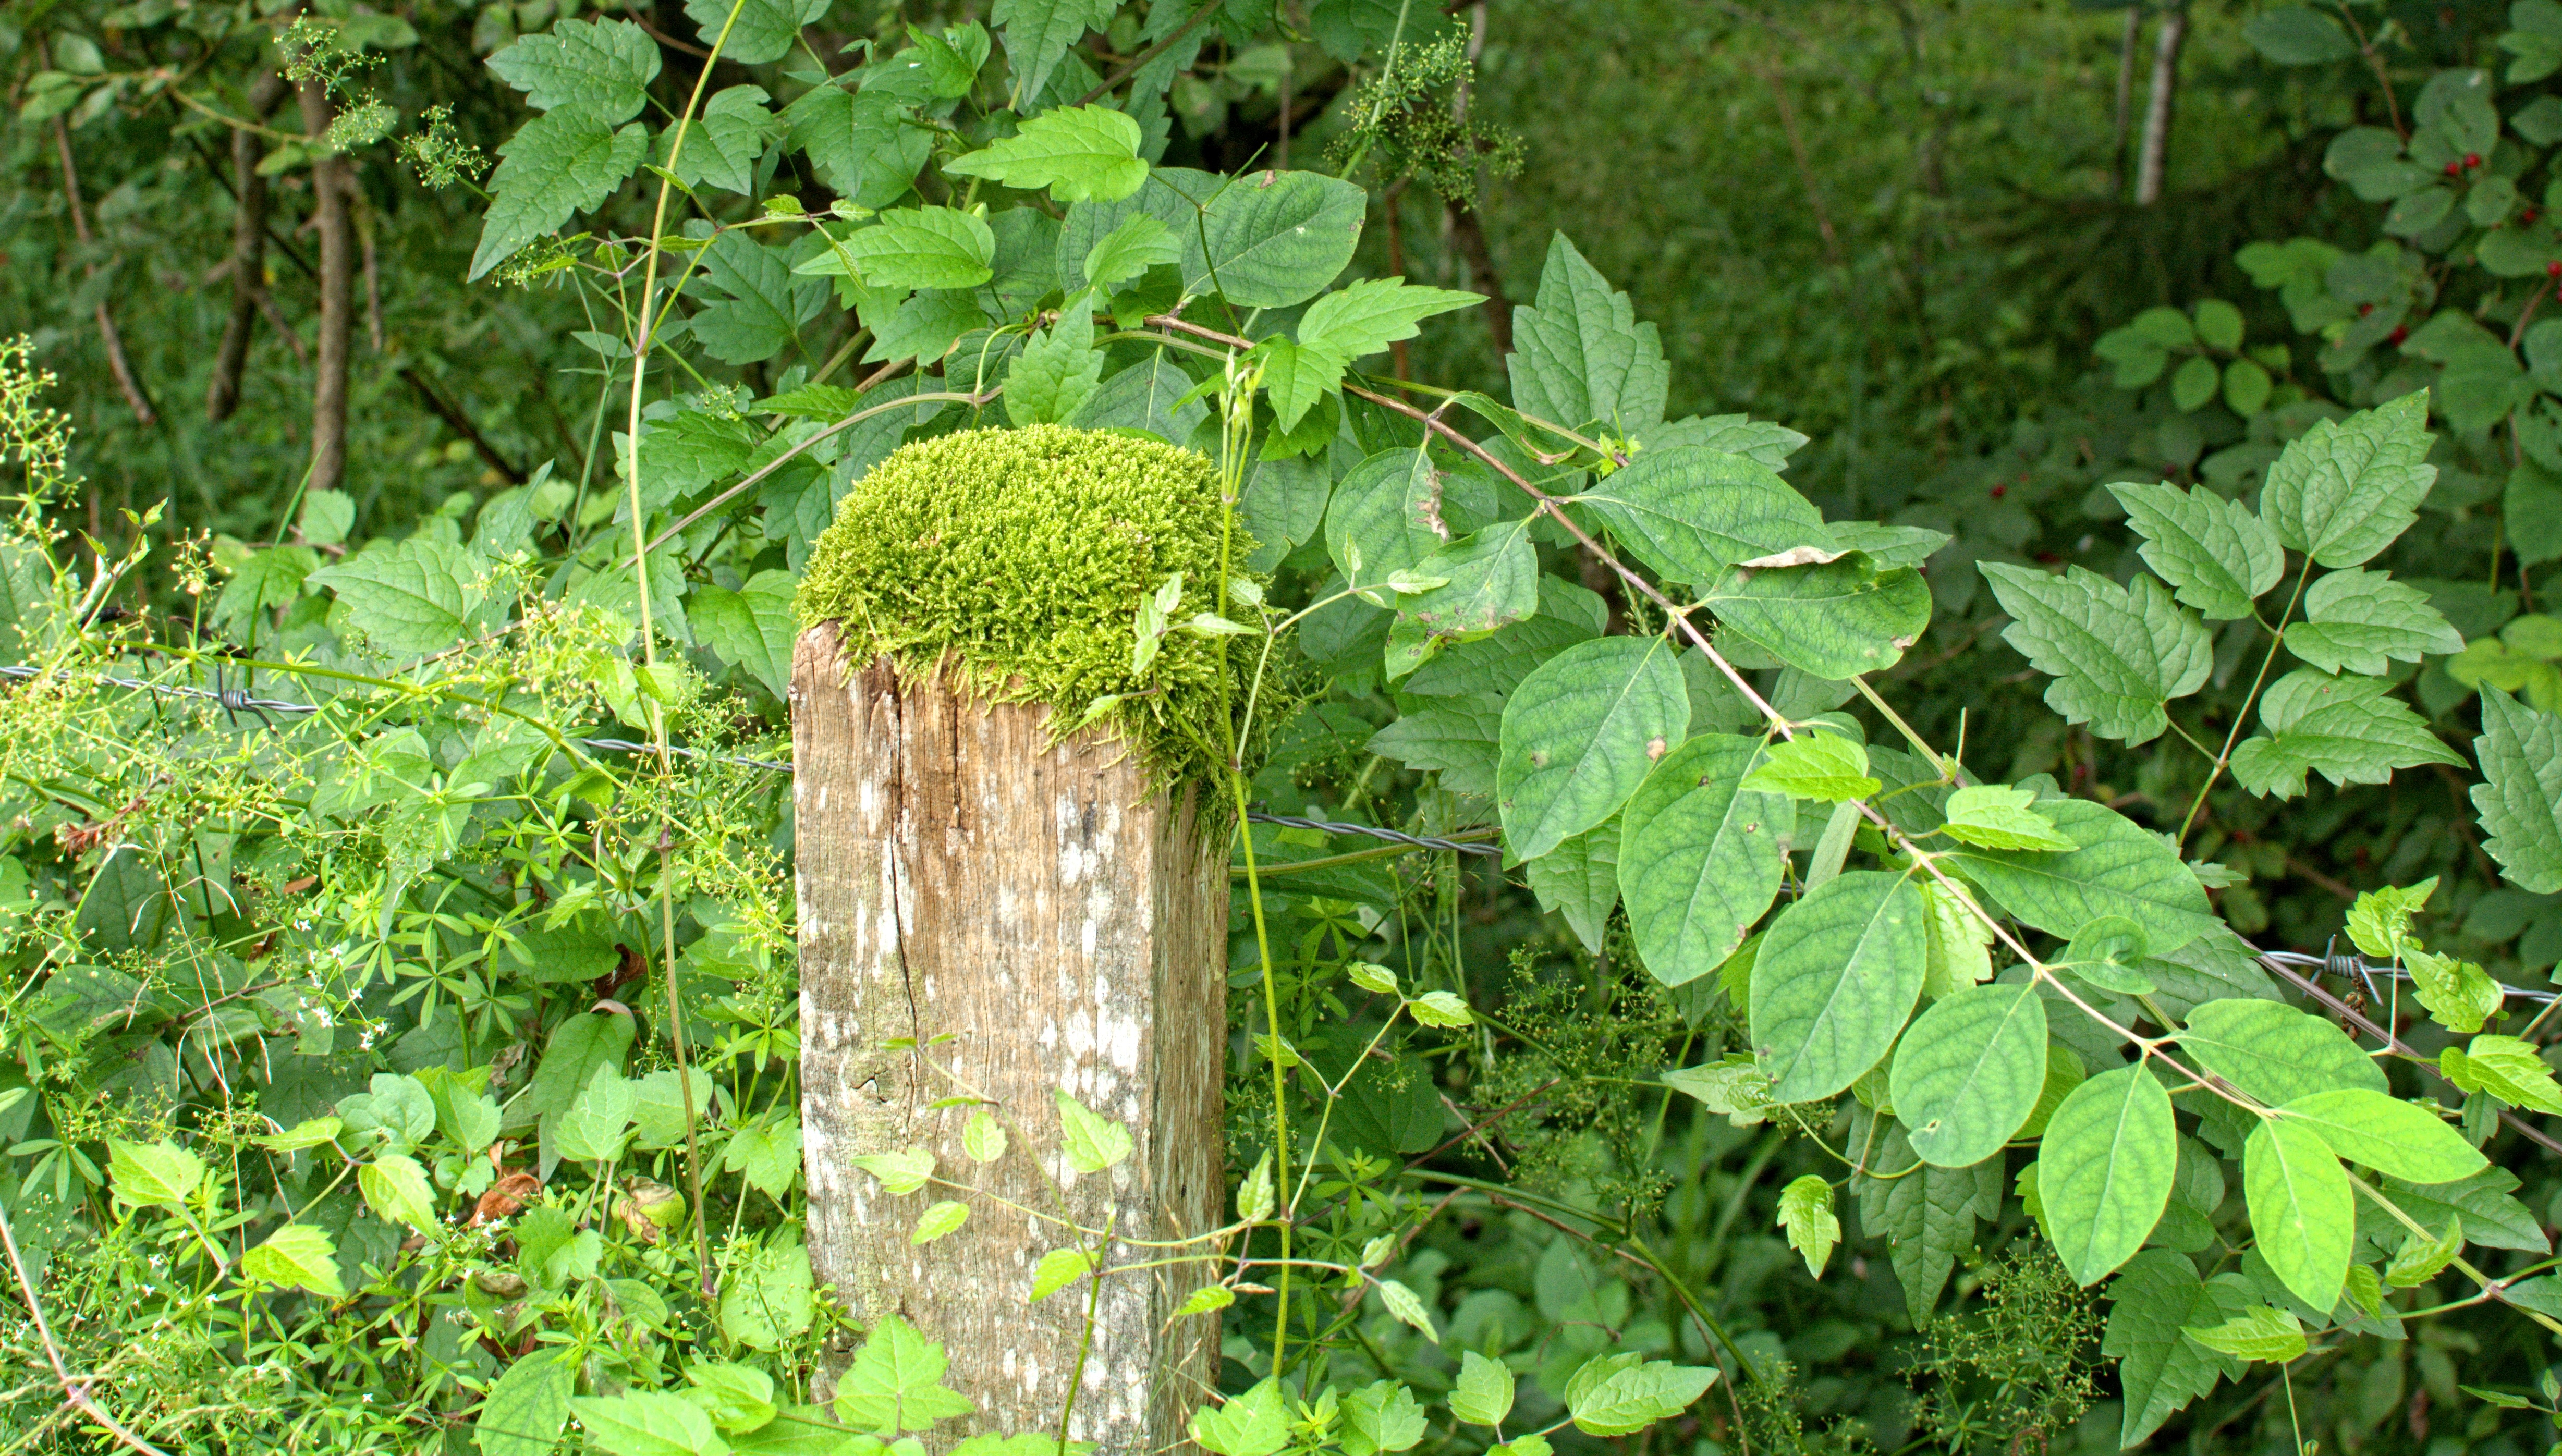
fence, barbed wire, post, plant, leaf, flower, old, overgrown, food, produce, pasture, botany, wood pile, gourd, shrub, wiring, pasture fence, fouling, demarcation, flowering plant, fence post, wooden posts, land plant, momordica charantia